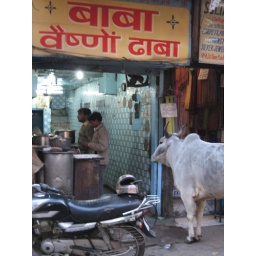
This cow is next in line for a cup of Chai...